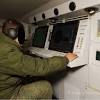
Label: Pantsir-S1